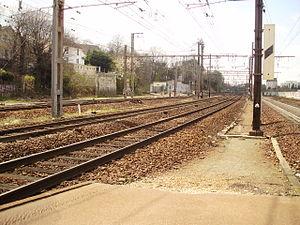
Gare de Saint-Cyr - extrémité ouest des quais vers Saint-Quentin-en-Yvelines, Yvelines, France
La gare de Saint-Cyr est une gare ferroviaire française des lignes de Paris-Montparnasse à Brest et de Saint-Cyr à Surdon, située sur le territoire de la commune de Saint-Cyr-l'École, dans le département des Yvelines, en région Île-de-France.